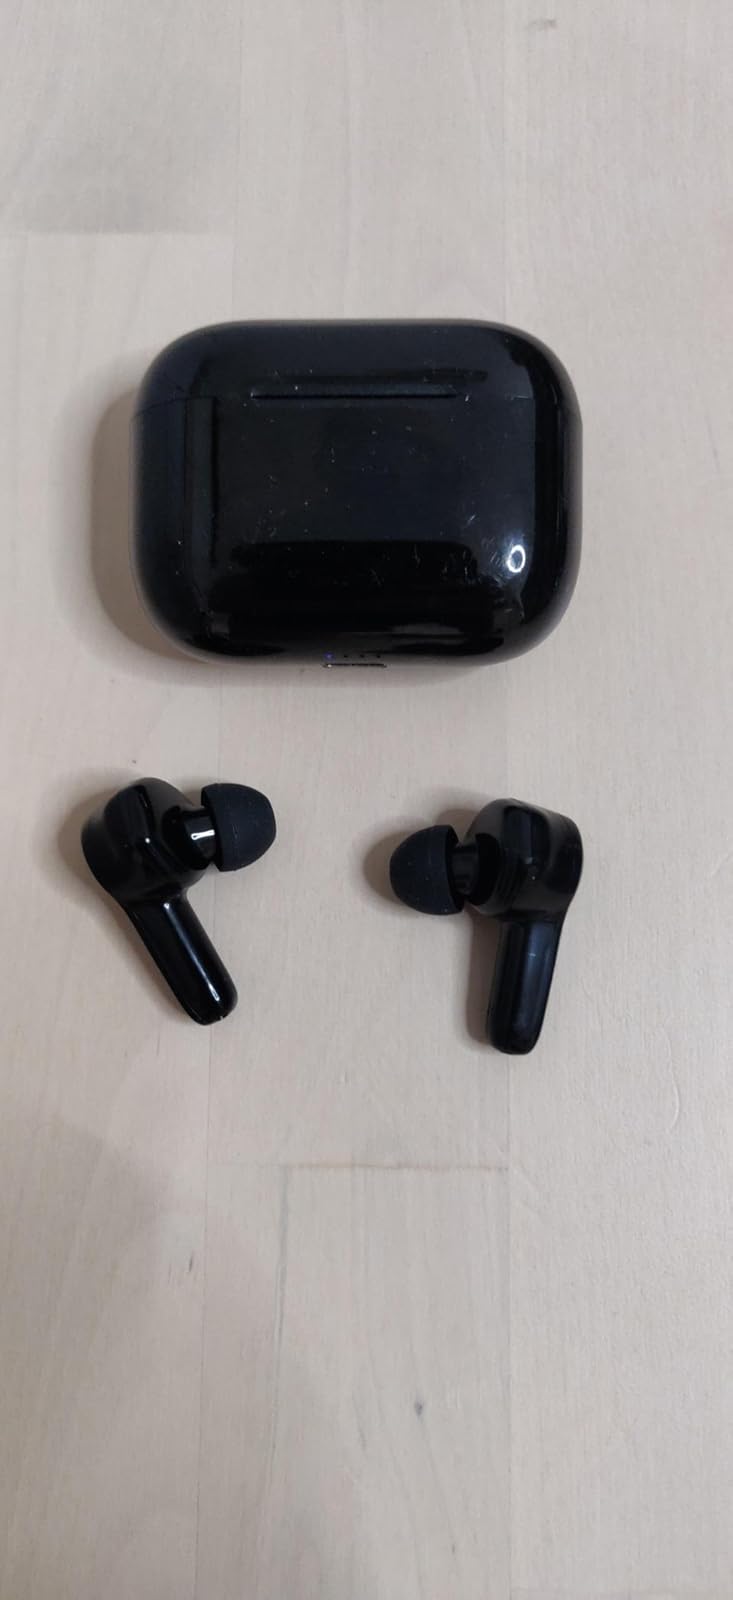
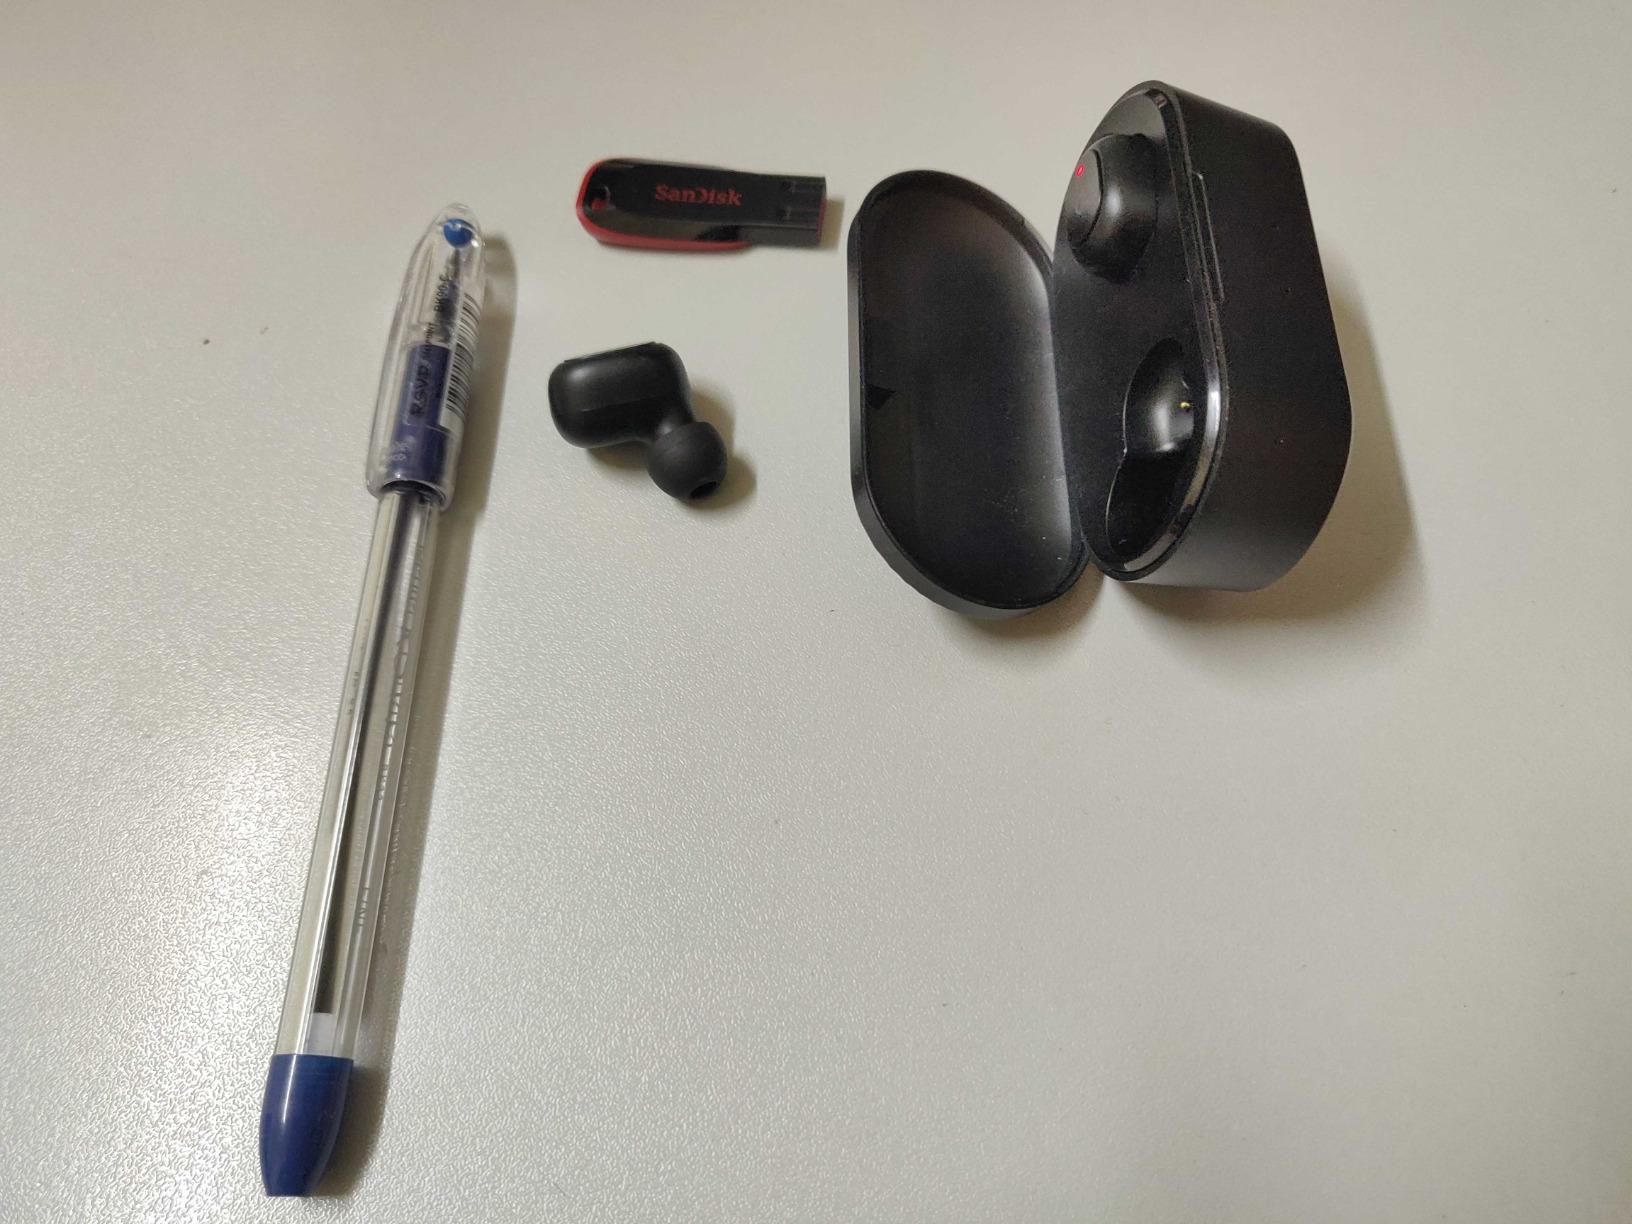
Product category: earbuds
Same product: no